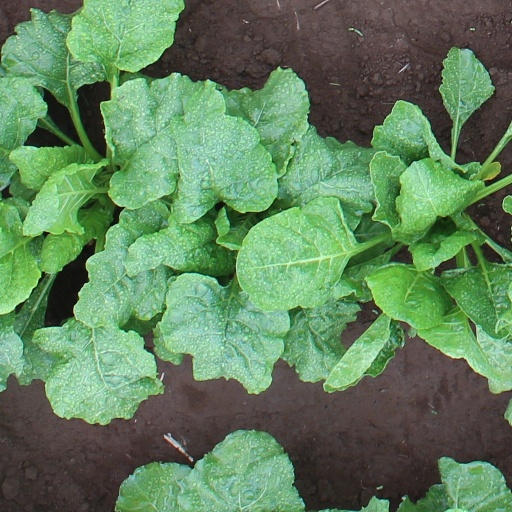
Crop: sugar beet